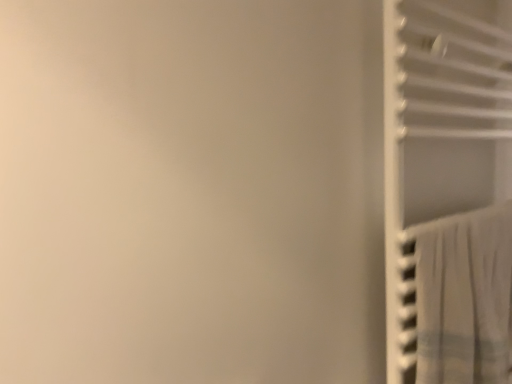
Question: Locate a point on the white sheer curtain at right. Your answer should be formatted as a tuple, i.e. [(x, y)], where the tuple contains the x and y coordinates of a point satisfying the conditions above. The coordinates should be between 0 and 1, indicating the normalized pixel location of the point.
Answer: [(0.908, 0.776)]